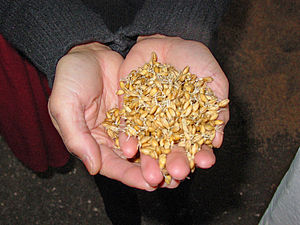
Enzym / Enzymindustri
Spirende byg brugt til malt.
Enzymer er biomolekyler, der katalyserer kemiske reaktioner. Næsten alle enzymer er proteiner. I enzymatiske reaktioner kaldes molekyler i begyndelsen af processen substrater, og enzymet omdanner substraterne til forskellige molekyler kaldet produkter. Næsten alle processer i en celle behøver enzymer for at kunne gå hurtigt. Da enzymer er ekstremt selektive med deres substrater og kun øger hastigheden af nogle få reaktioner blandt mange mulige, bestemmer det sæt af enzymer, der er syntetiseret i en celle hvilken stofskiftevej, der indtræffer i cellen.